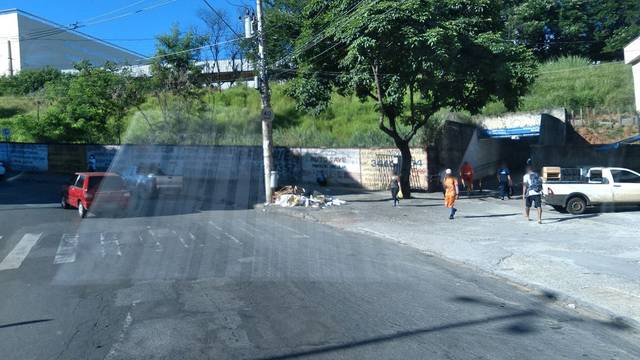
Region: Brazil
Coordinates: -19.872, -43.924